Dez Altino

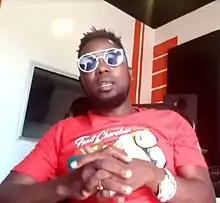
Altino in 2020

Tiga Wendwaoga Désiré Ouédraogo, better known by his stage name Dez Altino, is a Burkinabe singer and guitarist. He sings in the Mòoré and French languages, and most of his music falls under the coupé-décalé genre. He has collaborated on numerous occasions with other high-profile Burkinabé artists such as Floby and Agozo.